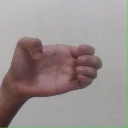
अक्षर: ख